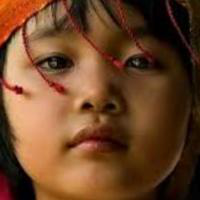
Age group: age 01-10